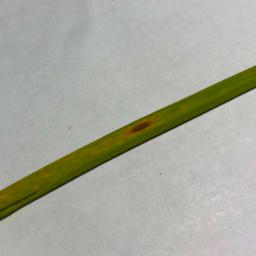
Label: Rice___Brown_Spot